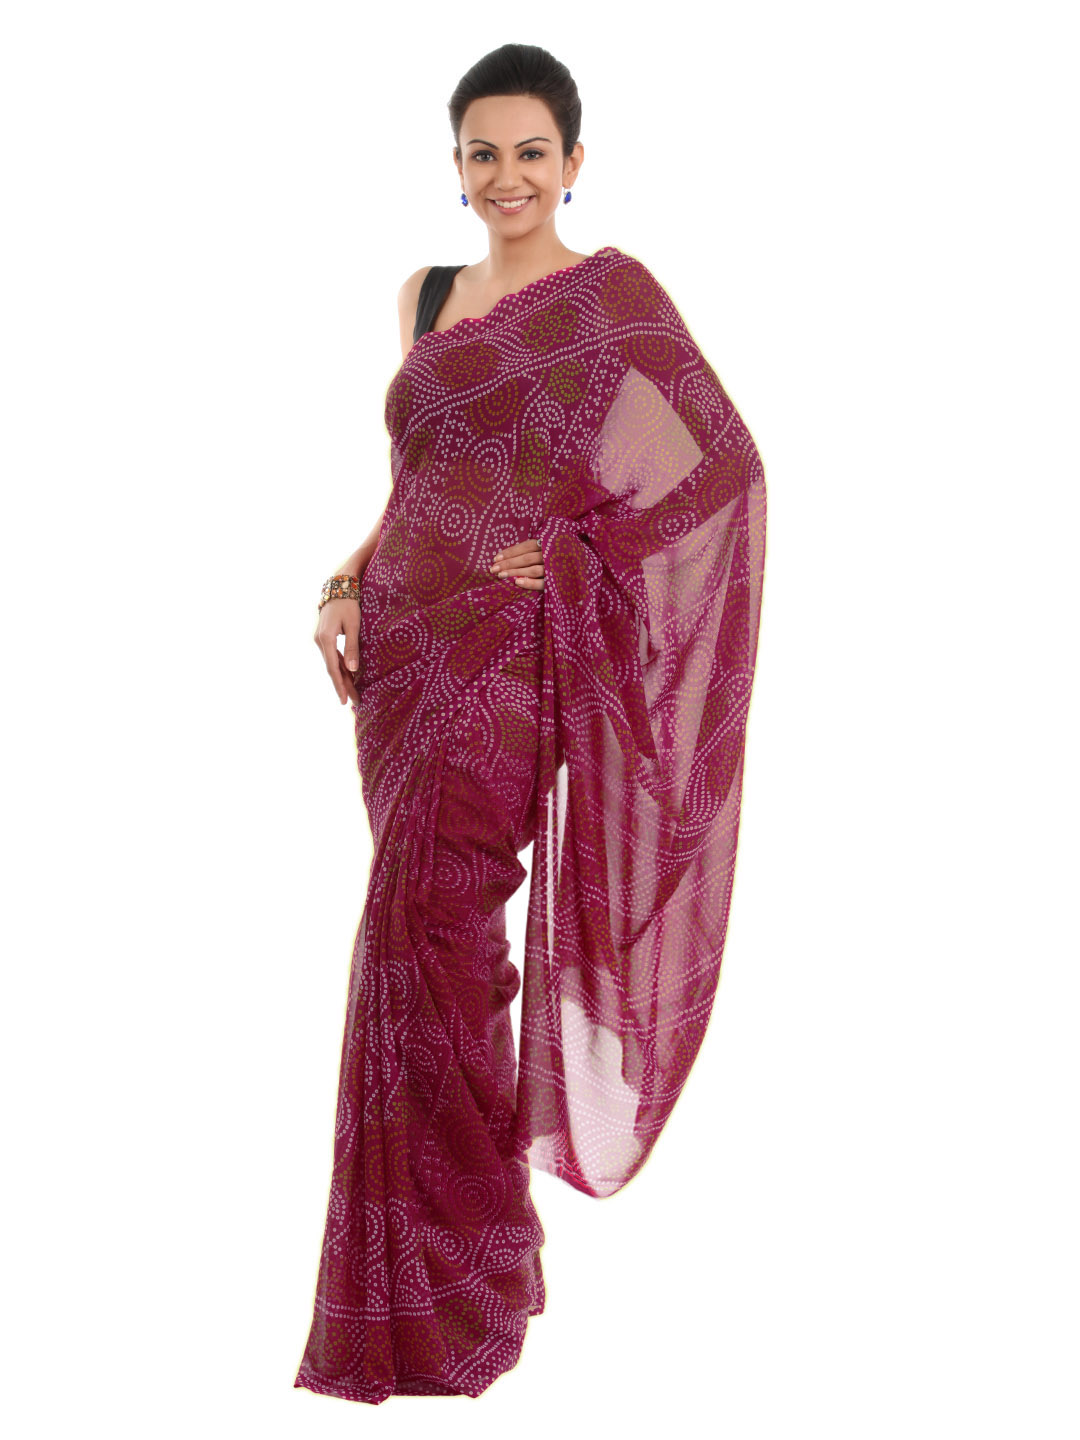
FNF Magenta Printed Sari
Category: Apparel / Saree / Sarees
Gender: Women
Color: Magenta
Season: Fall 2012
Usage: Ethnic